Affilin

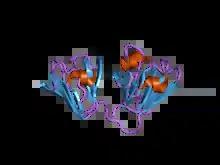
3D structure of an Affilin based on gamma-B crystallin

Affilins are artificial proteins designed to selectively bind antigens. Affilin proteins are structurally derived from human ubiquitin (historically also from gamma-B crystallin). Affilin proteins are constructed by modification of surface-exposed amino acids of these proteins and isolated by display techniques such as phage display and screening. They resemble antibodies in their affinity and specificity to antigens but not in structure, which makes them a type of antibody mimetic. Affilin was developed by Scil Proteins GmbH as potential new biopharmaceutical drugs, diagnostics and affinity ligands.